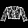
Label: Shirt